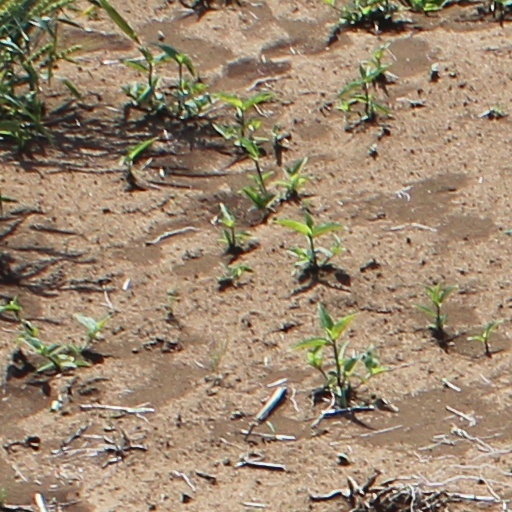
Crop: wheat